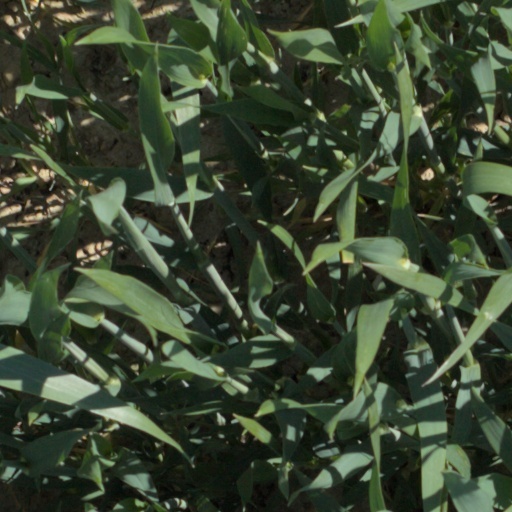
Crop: wheat